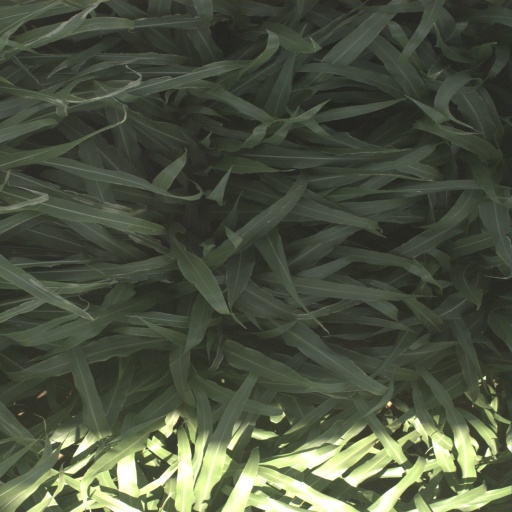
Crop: sorghum